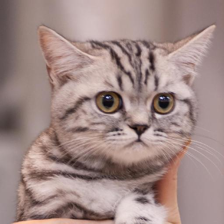
Label: animals